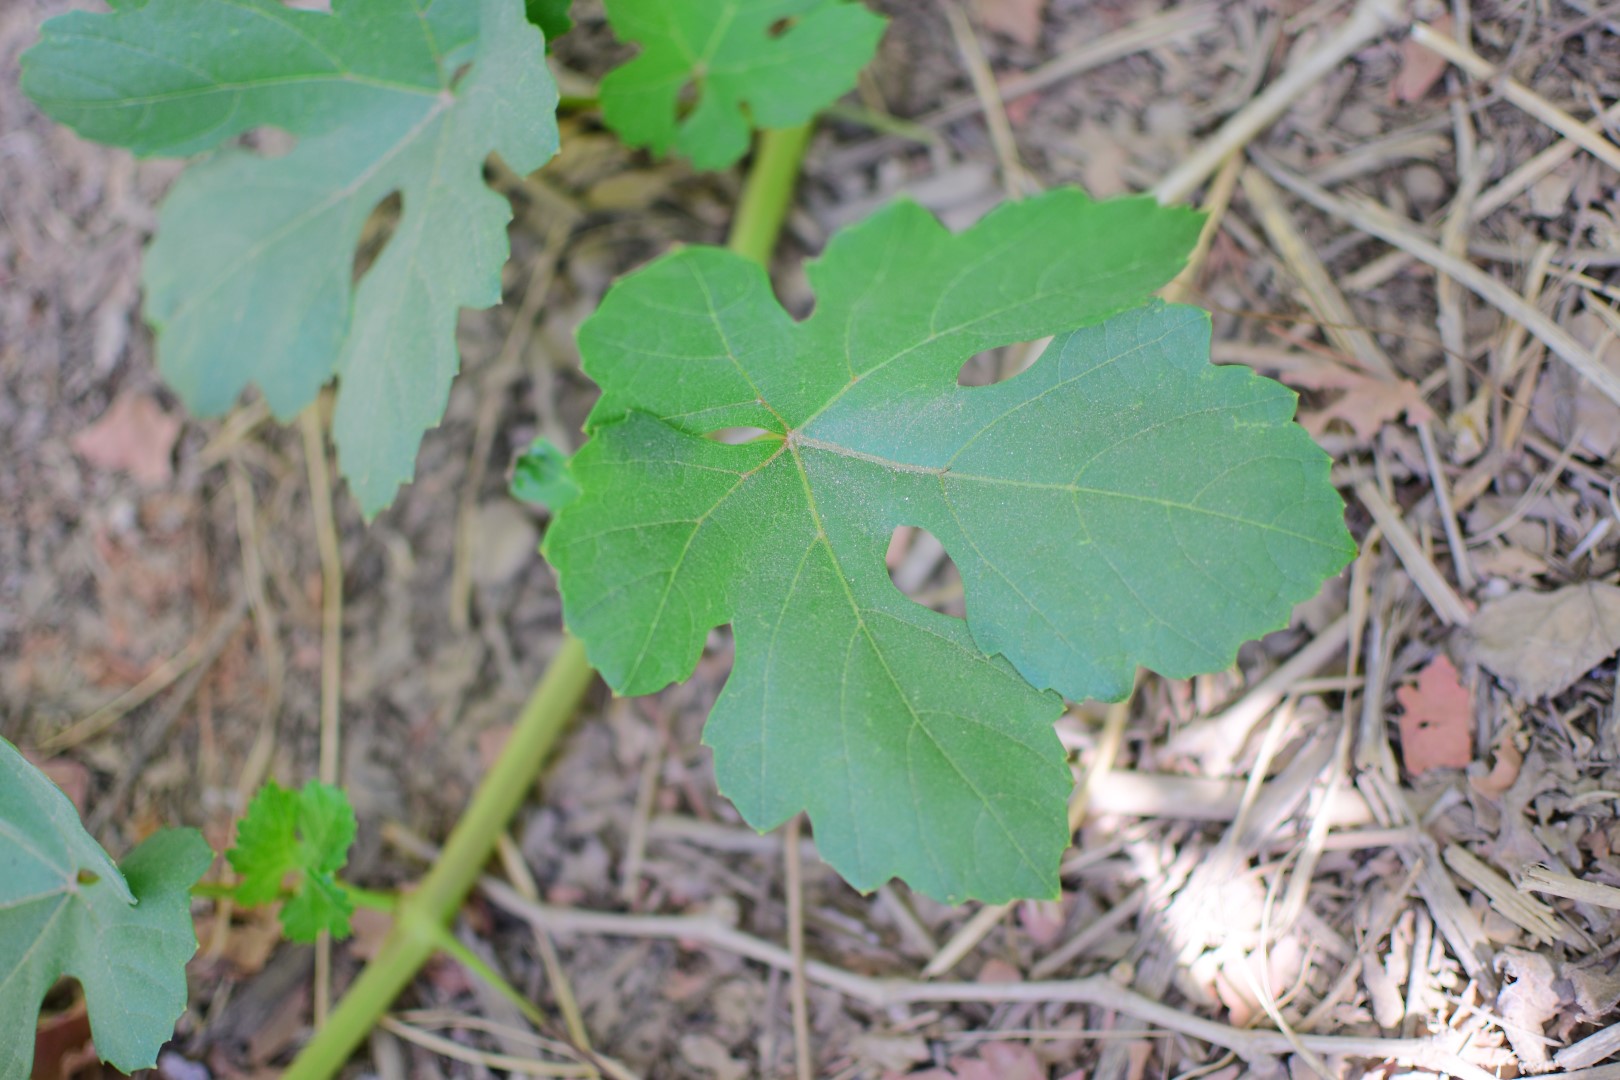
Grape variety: Shdah